Waihopai Station

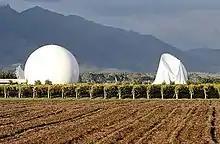
One of the domes collapsed after the 2008 Ploughshares attack

In April 2008, three Ploughshares Aotearoa or Anzac Ploughshares activists breached three security fences to enter the base and then used a sickle to deflate the kevlar covering over one of the two satellite dishes. Prime Minister Helen Clark condemned the attack on the spy base as a "senseless act of criminal vandalism". They waited there until they were arrested and charged with intentional damage and unlawful entry. They were tried in March 2010 where they readily admitted their actions in court but defended it as a "claim of right" to save human lives. Samuel Land (one of the 3) was represented by prominent human rights barrister Antony Shaw. The jury agreed with the argument of the three activists and despite their earlier admissions were acquitted on all charges. One of the protesters said "we broke a law to protect plastic to uphold a law to protect human life."